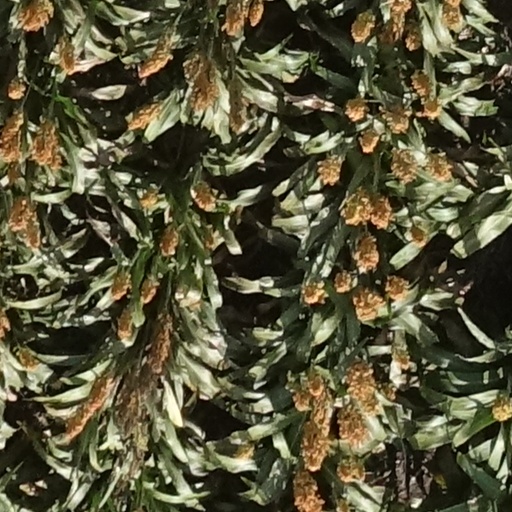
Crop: sorghum